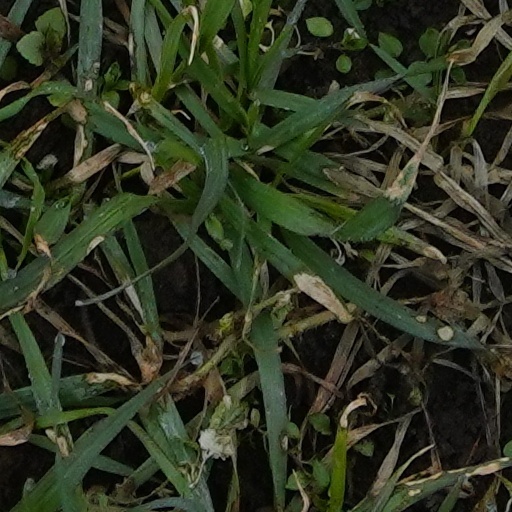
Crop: wheat